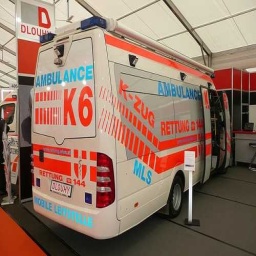
Label: ambulance